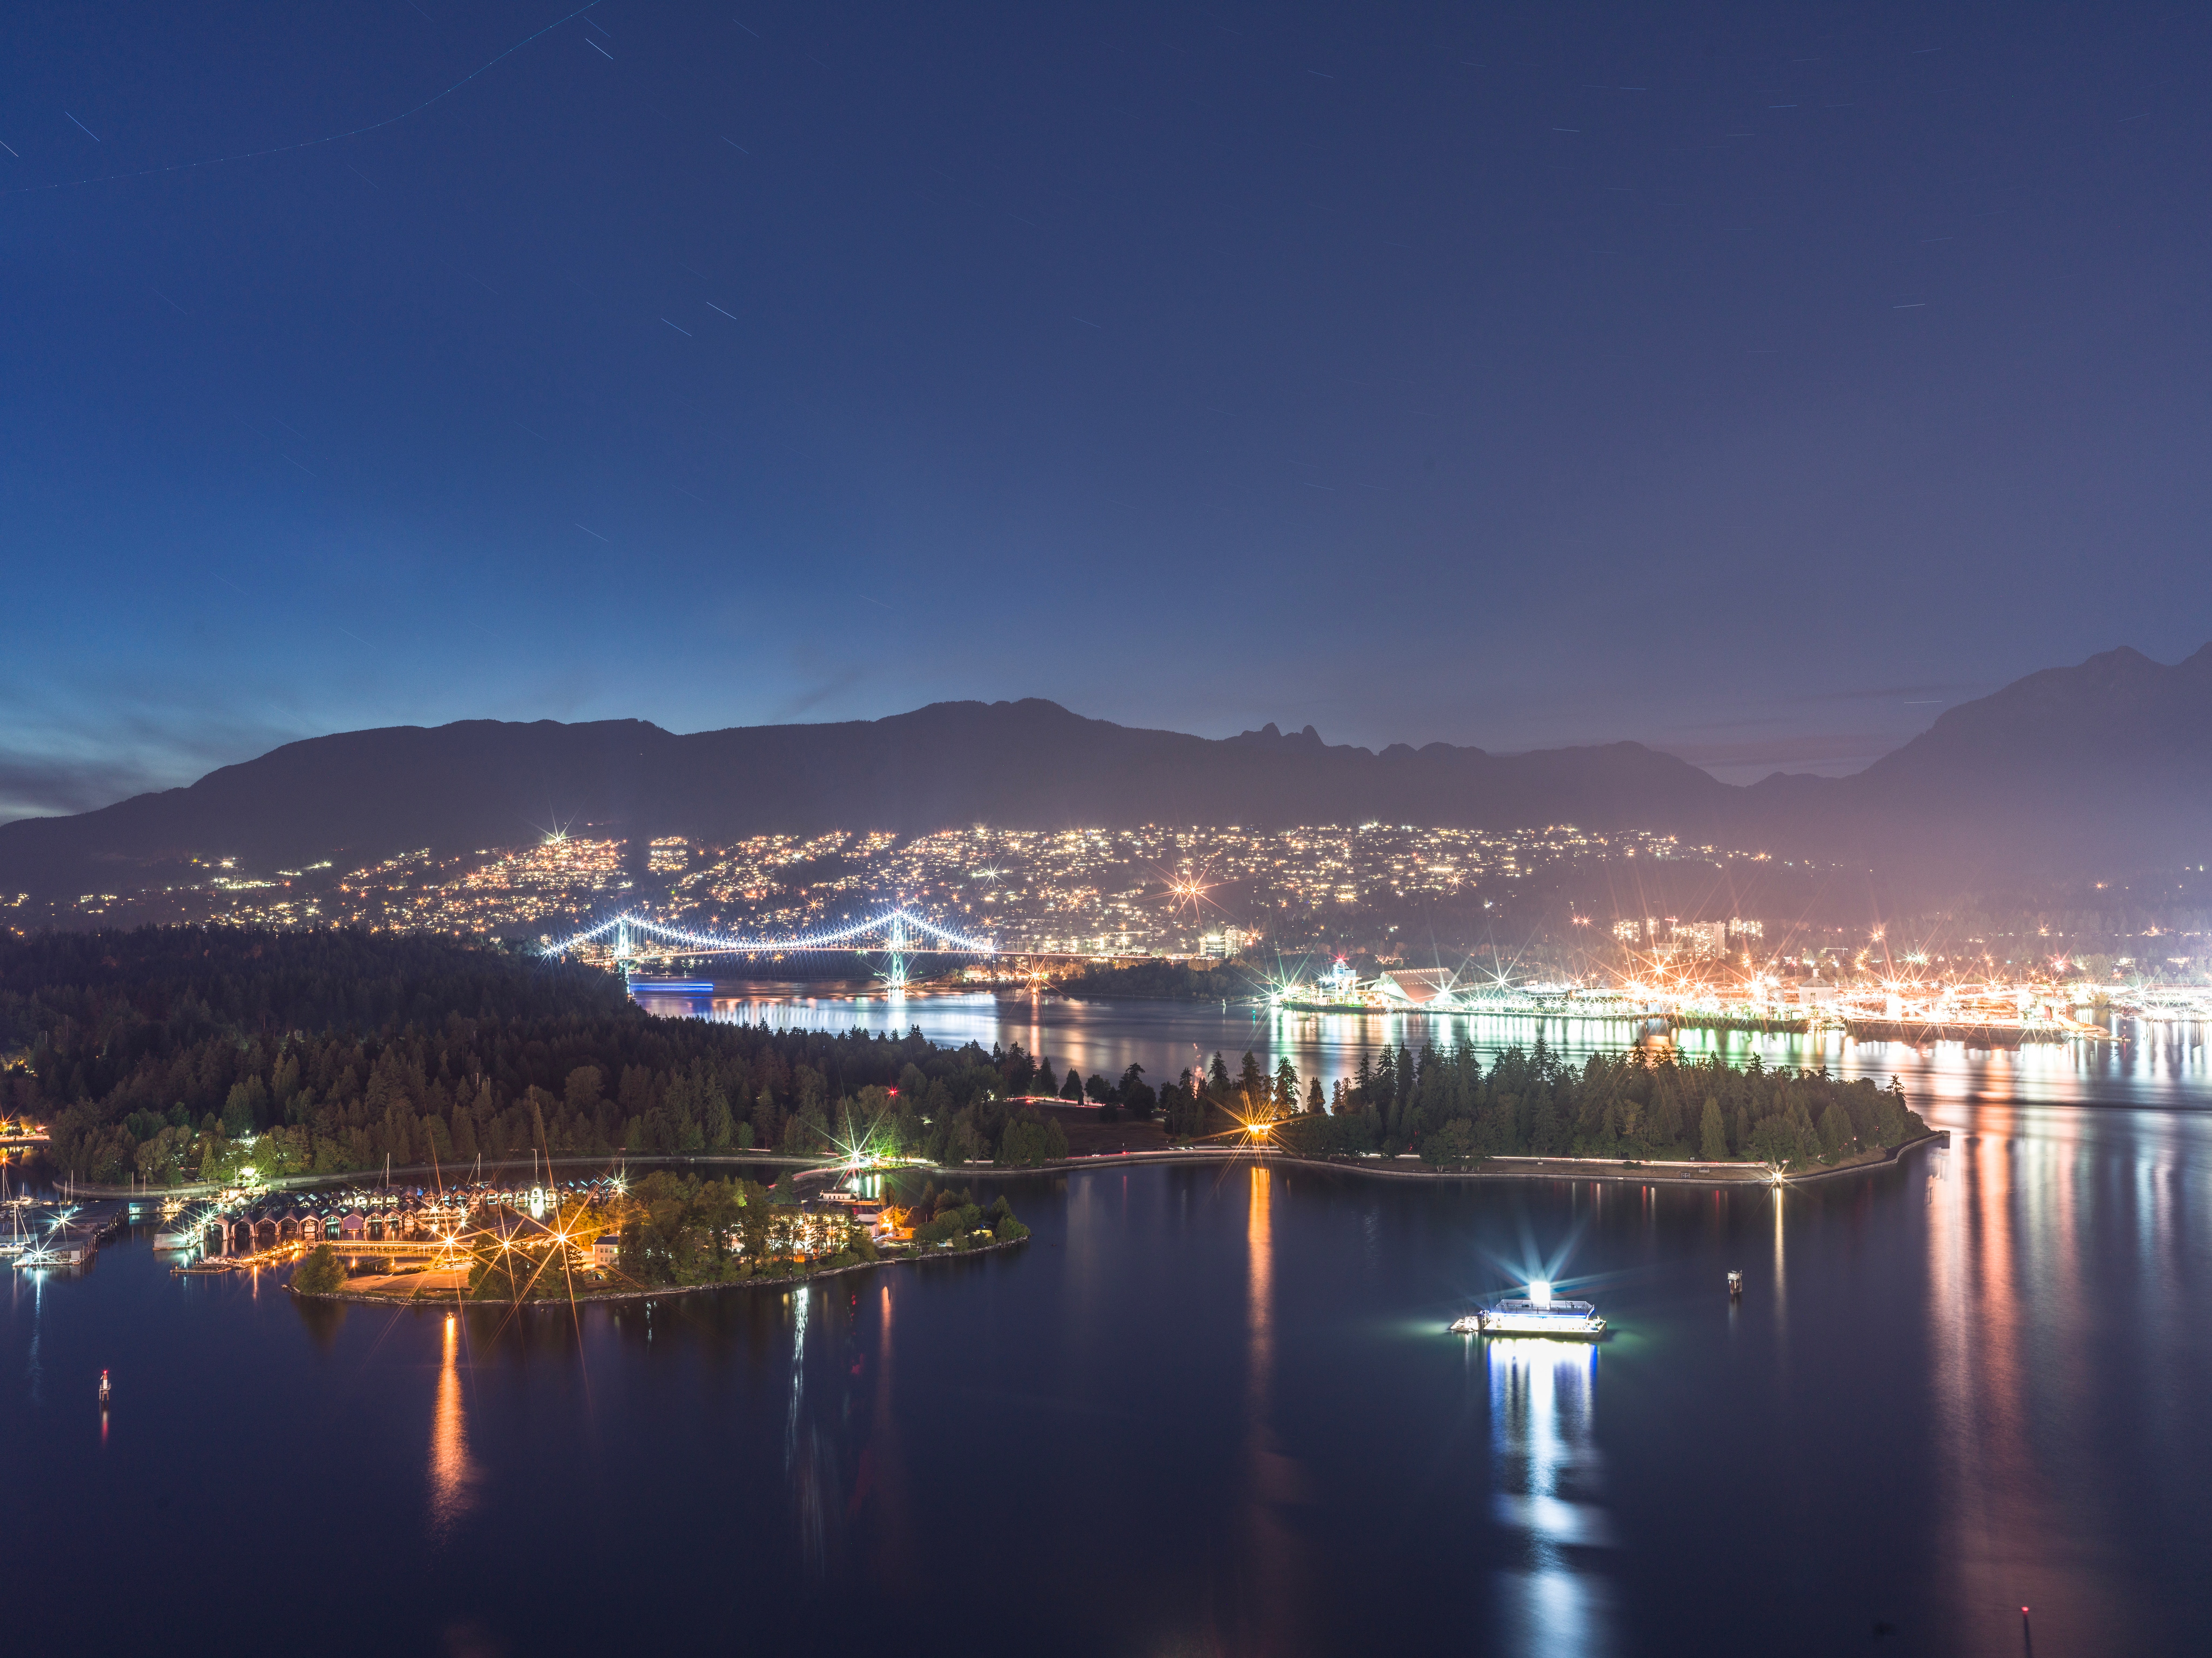
sky, night, water, blue, reflection, water resources, light, city, cityscape, evening, cloud, horizon, lake, mountain, metropolitan area, river, sea, harbor, dusk, photography, bay, calm, architecture, landscape, aerial photography, skyline, hill, inlet, sound, marina, tourism, ocean, panorama, loch, coast, port